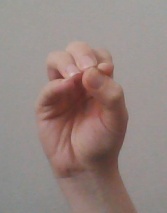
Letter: ha